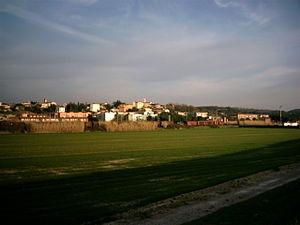
Collesalvetti est une commune italienne d'environ 16 700 habitants, située dans la province de Livourne, dans la région Toscane, dans le centre de l'Italie.